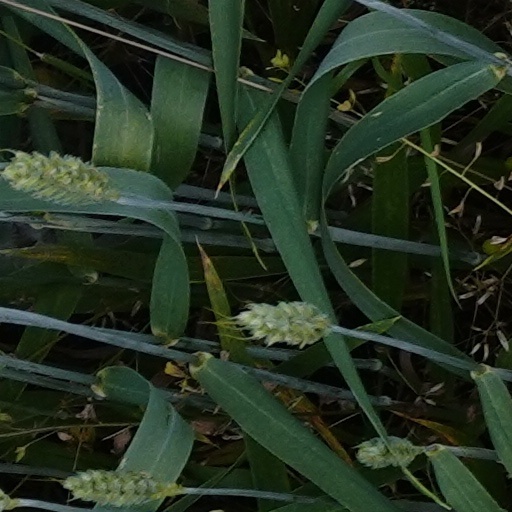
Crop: wheat